Ribosomally synthesized and post-translationally modified peptides

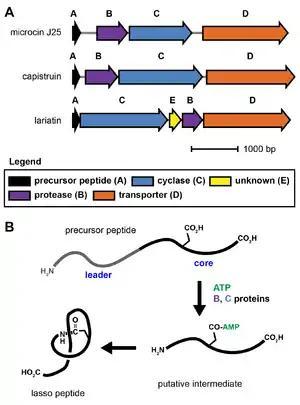
(A) Representative examples of lasso peptide biosynthetic gene clusters. Arrows depicting open reading frames are shown with lengths proportional to gene size, as indicated by the scale bar. Genes are color coded and labeled according to function. (B) General scheme of lasso peptide biosynthesis.

Lasso peptide biosynthesis requires at least three genes, referred to as the A, B, and C proteins. The A gene encodes the precursor peptide, which is modified by the B and C proteins into the mature natural product. The B protein is an adenosine triphosphate-dependent cysteine protease that cleaves the leader region from the precursor peptide. The C protein displays homology to asparagine synthetase and is thought to activate the carboxylic acid side chain of a glutamate or aspartate residue via adenylylation. The N-terminal amine formed by the B protein (protease) then reacts with this activated side chain to form the macrocycle-forming isopeptide bond. The exact steps and reaction intermediates in lasso peptide biosynthesis remain unknown due to experimental difficulties associated with the proteins. Commonly, the B protein is referred to as the lasso protease, and the C protein is referred to as the lasso cyclase.